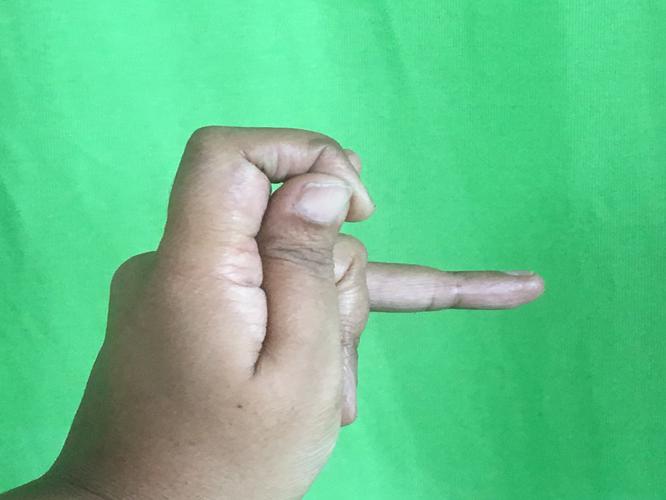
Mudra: Katakamukha_3
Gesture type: single_hand